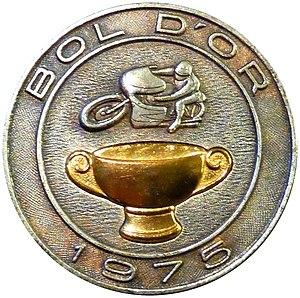
Le Bol d'or est une compétition motocycliste d'endurance qui se déroule une fois par an en France. Il a été créé par Eugène Mauve, en 1922, au titre de l'Association des anciens motocyclistes militaires, qui deviendra l'Association des moto-cyclecaristes de France. Il est réputé comme avoir été la première course de 24 heures au monde. Il bénéficie aujourd'hui du concours des Éditions Larivière. Un Bol d'or automobile est organisé conjointement, entre 1922 et 1955.